Tata Consultancy Services

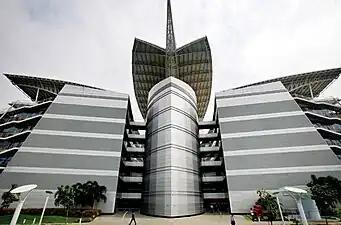
Tata Consultancy Services building in SIPCOT, Siruseri, Chennai

In 2001, TCS entered the bioinformatics segment, and three years later, launched India's first bioinformatics product.